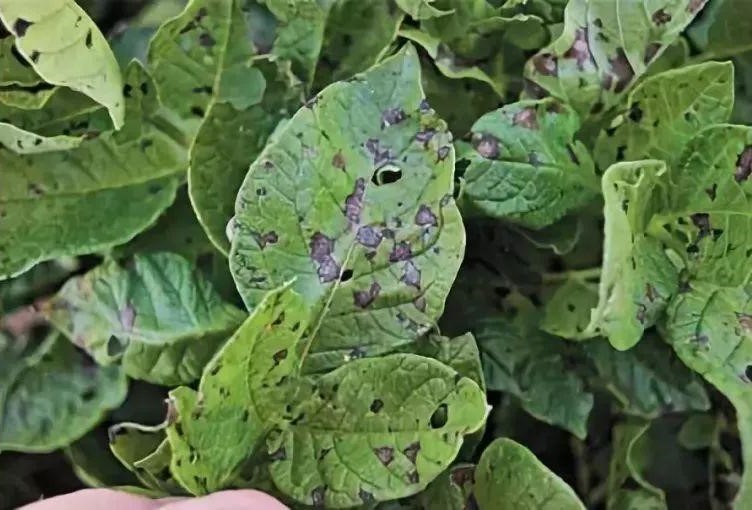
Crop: unknown
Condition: bean_halo_blight